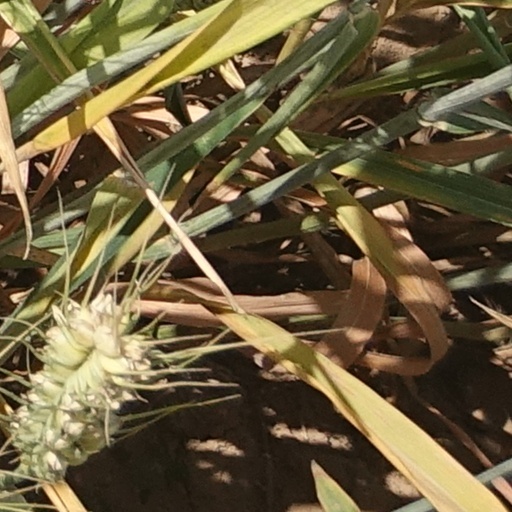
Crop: wheat